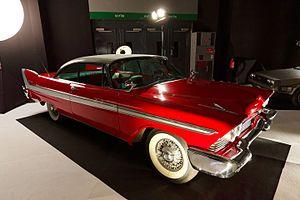
Le sadisme et le masochisme sont deux thèmes présents dans le septième art. Plutôt que de parler de sadomasochisme ou BDSM au cinéma, cet article sépare le sadisme du masochisme, ce qui permet de traiter l'ensemble des films, qu'ils abordent la seule thématique du sadisme, ou bien celle du masochisme, et sans qu'il soit forcément et uniquement question de jeux sexuels contractuels.
Christine est un film américain réalisé par John Carpenter et sorti en 1983. Adapté du roman homonyme de Stephen King sorti la même année, le film raconte l'histoire d'une automobile surnaturelle et malveillante qui prend petit à petit le contrôle de l'adolescent qui l'a achetée et qui tue ceux qui essaient de les séparer.
Hors des circuits publicitaires traditionnels, indépendamment de leurs qualités techniques intrinsèques, de l'intérêt ou de la popularité suscités auprès des utilisateurs, de nombreux modèles d'automobiles connaissent une célébrité grâce à leurs apparitions sur les écrans de cinéma ou de télévision, d'aucunes par association avec des personnages ou héros de films ou de séries télévisées - comme la Ford Gran Torino des personnages de Starsky et Hutch dans la série télévisée éponyme; d'autres en devenant un des « personnages » emblématiques de ces fictions telle la Cadillac DeVille modèle 1964 du film Le Corniaud, mettant en scène deux vedettes du cinéma populaire français, Louis de Funès et Bourvil.